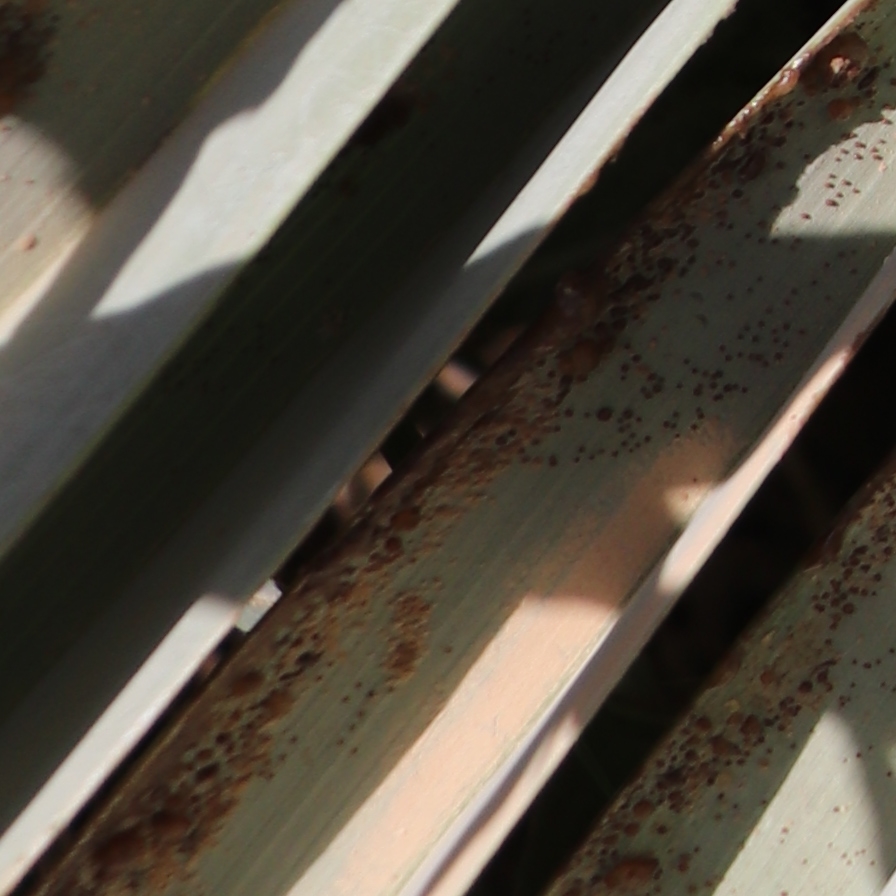
Label: Honey